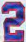
Number: 2